The Tempestry Project

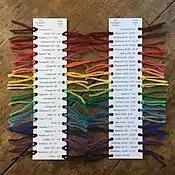
Color cards for Fahrenheit and Celsius

Each tempestry is knitted or crocheted, one row each day, in the specified color for each date's high temperature starting on January 1 and ending on December 31 for a given year in a single location to form a banner the size of a scarf that graphically represents a year of daily high temperatures in a single location.